Cuiabá

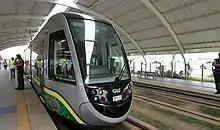
Cuiabá light rail.

Marechal Rondon International Airport connects Cuiabá with many Brazilian cities and also operates some international flights. The runway at Marechal Rondon International Airport was opened to traffic in 1956. In February 1975, Infraero took over the airport's administration and began various upgrades to meet the needs of the airport complex.